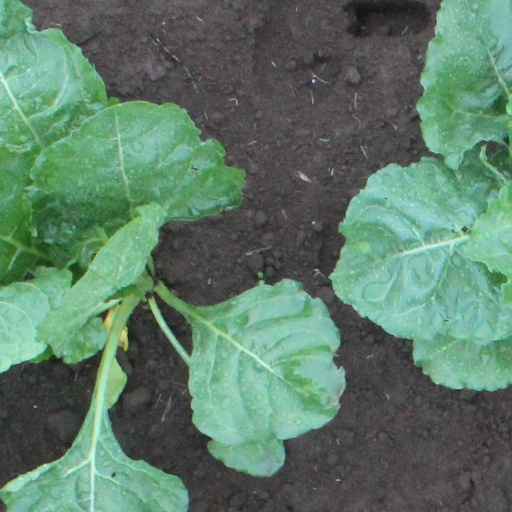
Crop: sugar beet